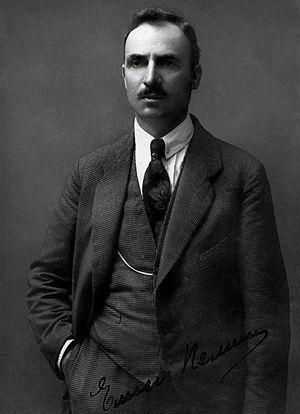
Elin Pelin, né le 18 juillet 1877 à Bailovo et décédé le 3 décembre 1949 à Sofia, est un écrivain-conteur de référence dans la littérature bulgare.